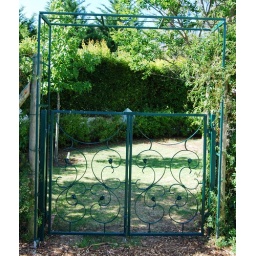
Garden gate and trellis with scrolls and rose detail in moss green epoxy